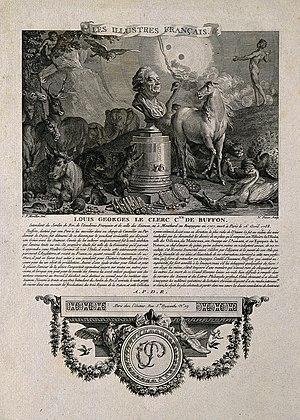
Clément-Pierre Marillier est un dessinateur et graveur en taille-douce et à l'eau-forte français né à Dijon le 20 juin 1740. Il vécut rue Saint-Jacques à Paris puis se retira dans sa propriété de Boissise-la-Bertrand, dans l'arrondissement de Melun, où il est mort le 11 août 1808.